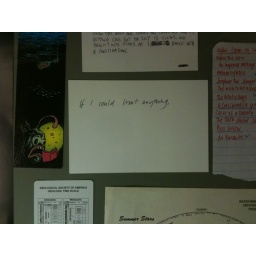
found in library books